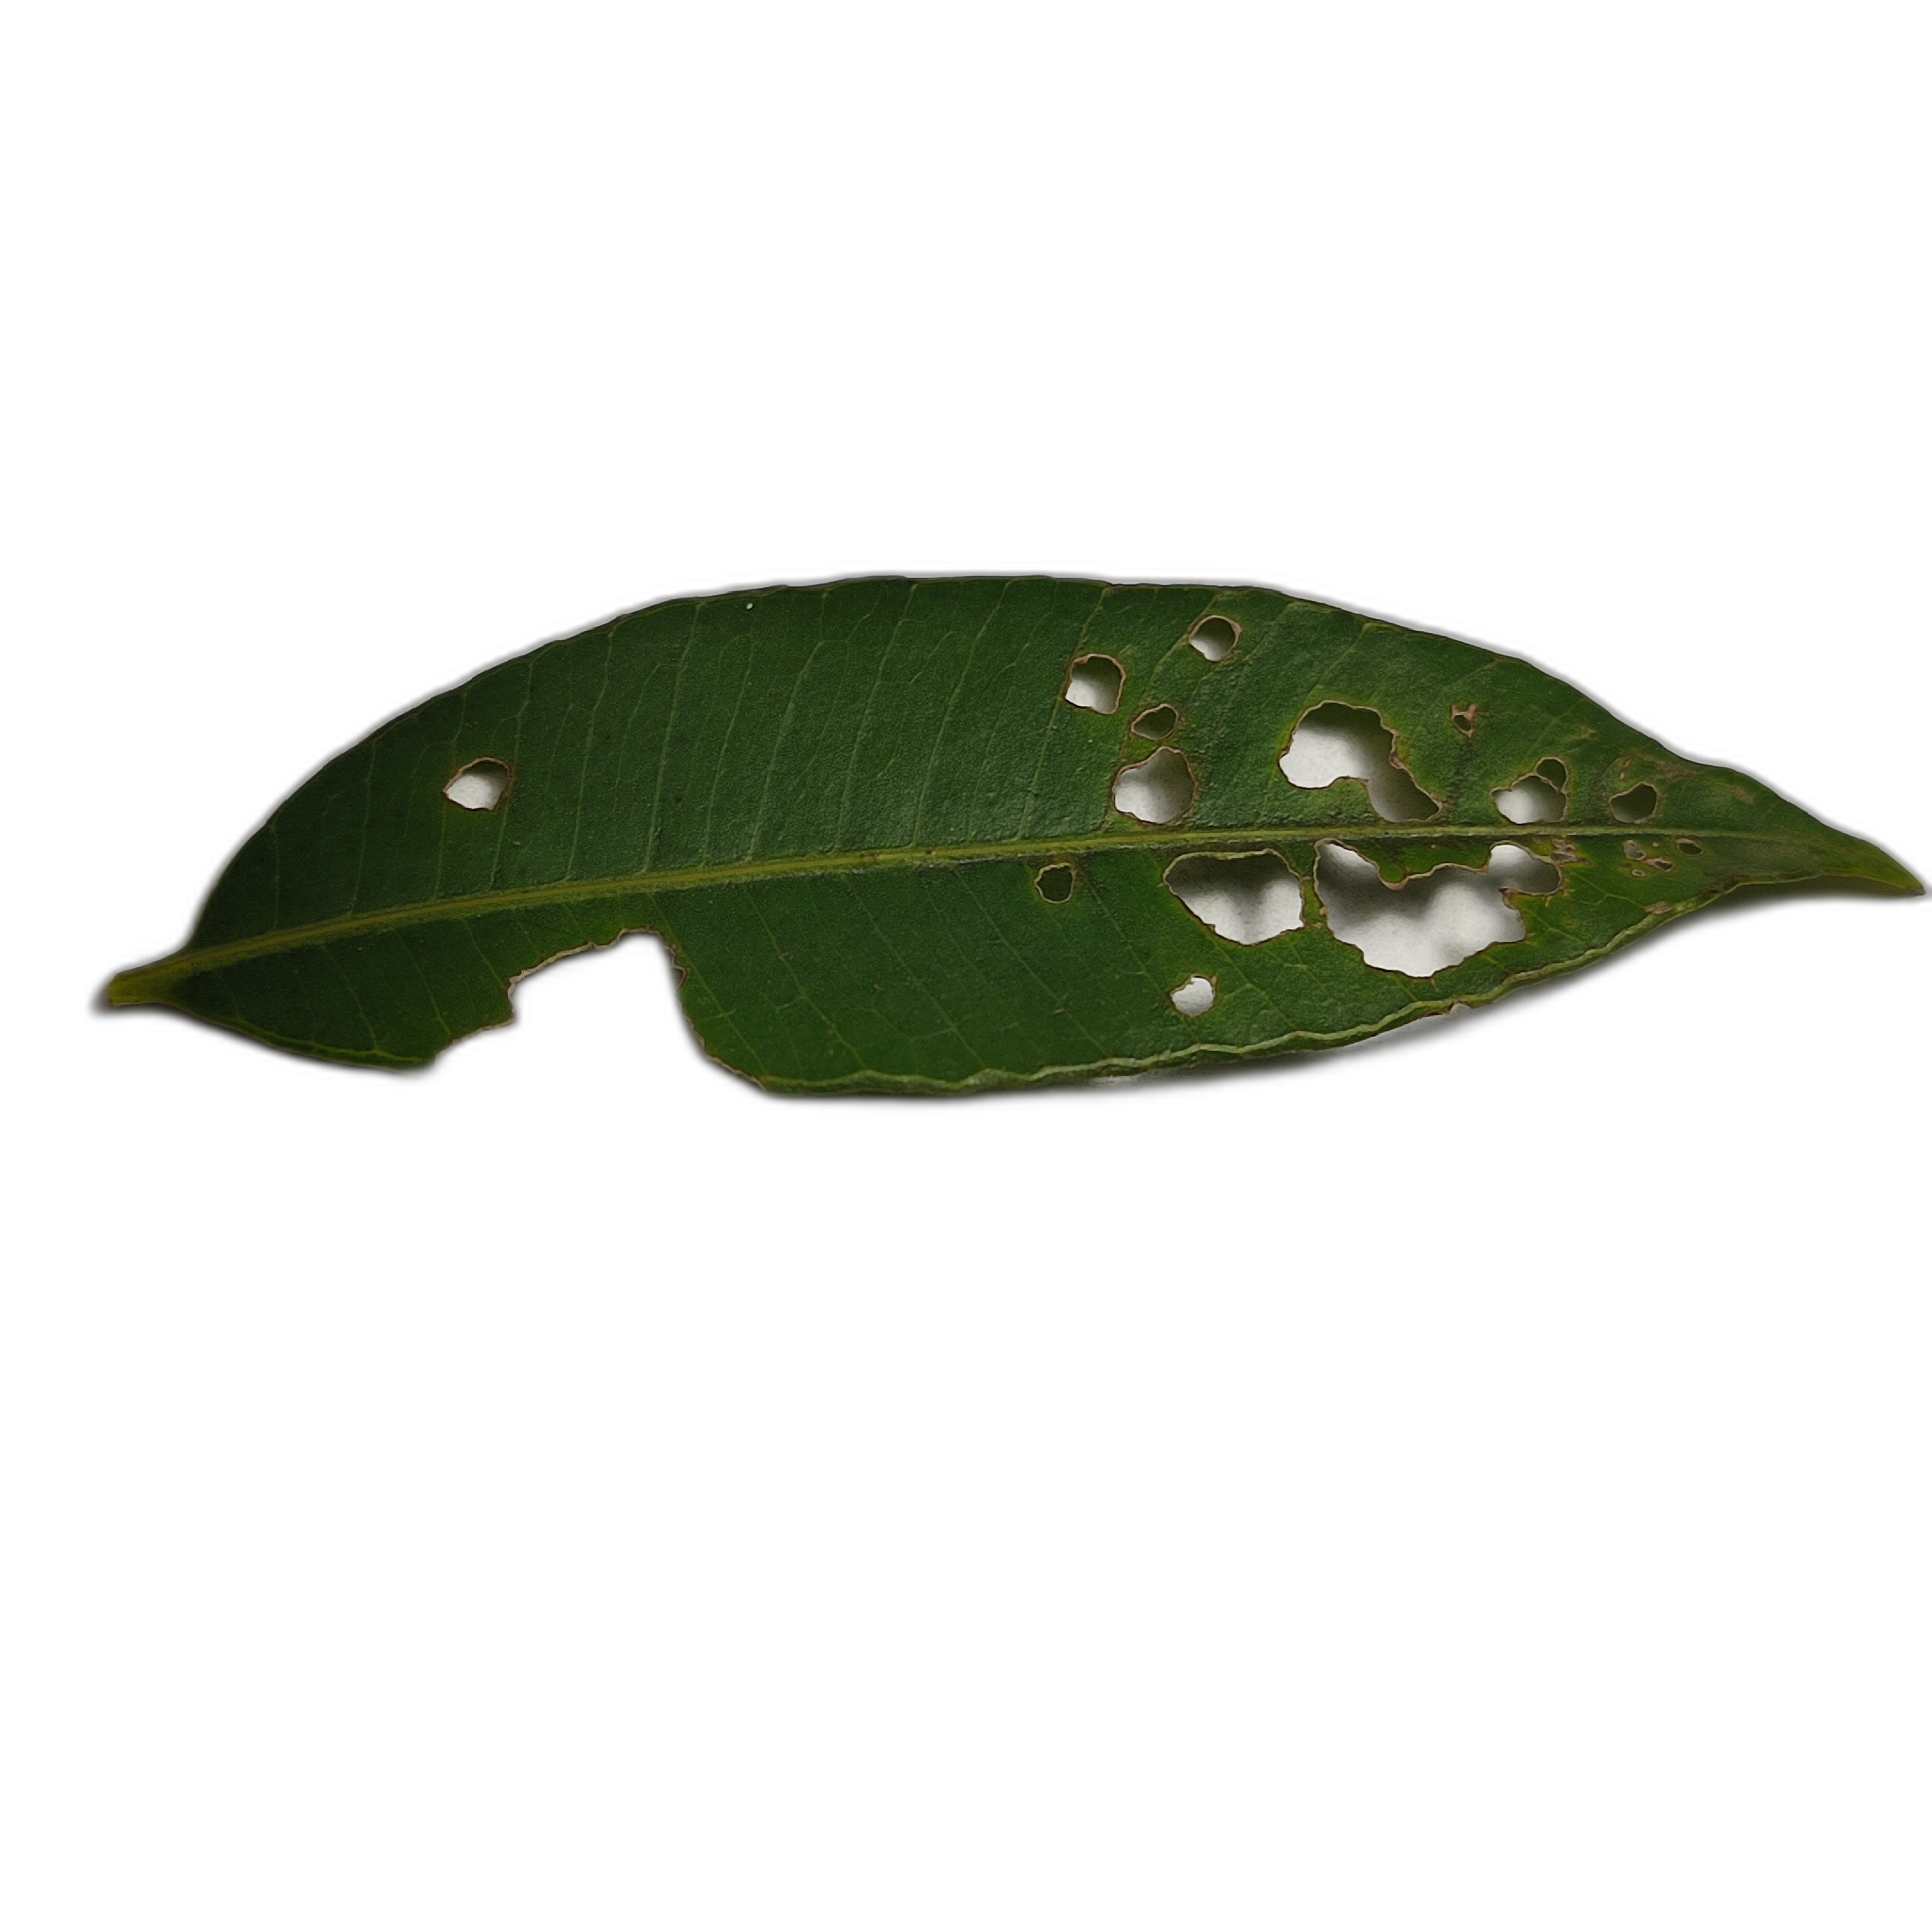
Label: not_healthy